Dark Summit

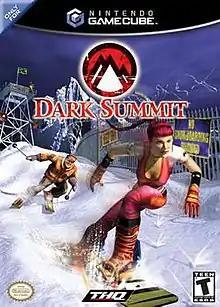
North American GameCube cover art

Dark Summit is a 2001 snowboarding video game developed by Radical Entertainment and published by THQ. It was released for the GameCube, PlayStation 2 and Xbox.